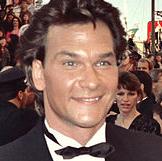
Age: 32